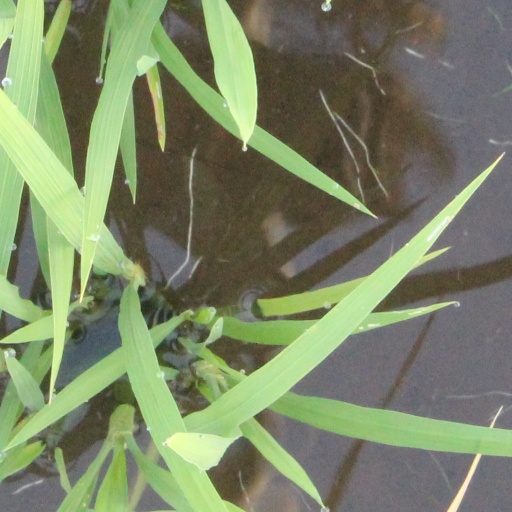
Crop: rice